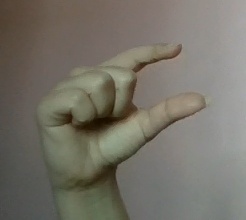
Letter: dal